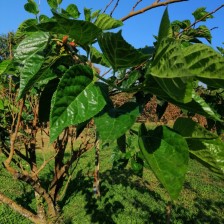
Variety: BlackOodTurkey